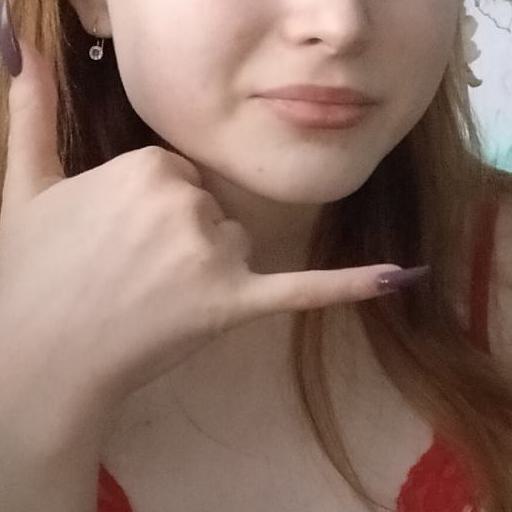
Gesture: call